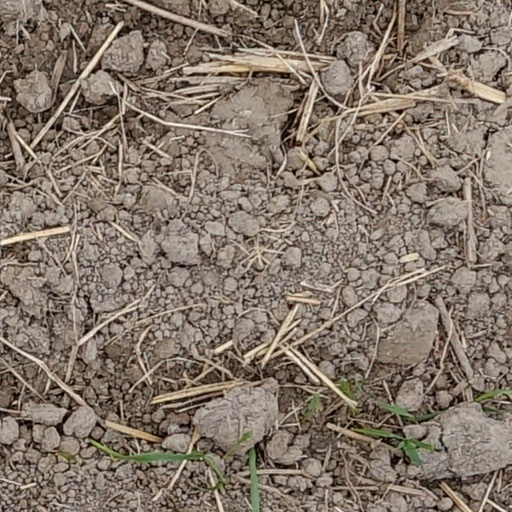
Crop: wheat